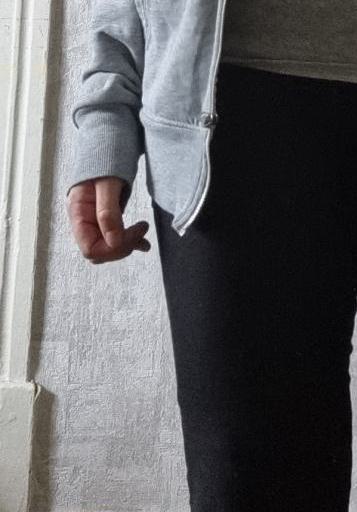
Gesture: no_gesture